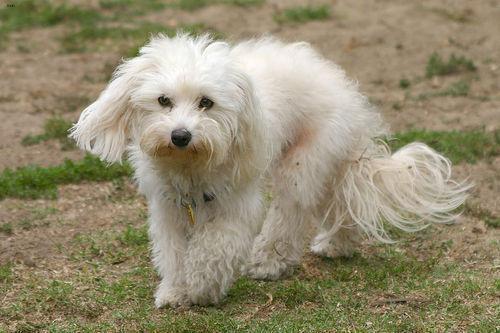
havanese